Battle at the Harzhorn

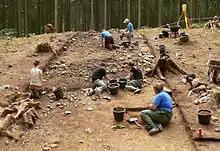
Excavations at the Harzhorn

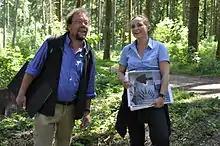
Head archaeologists Michael Geschwinde and Petra Lönne leading a group of interested people through the battlefield

Roman sources tell of larger campaigns east of the Rhine and north of the Danube during the 3rd century, especially for the reigns of emperors Caracalla (in the year 213) and Maximinus Thrax (in the year 235). While this has been known to historians for a long time, there was never any archaeological proof of any campaign during this time within the Magna Germania.